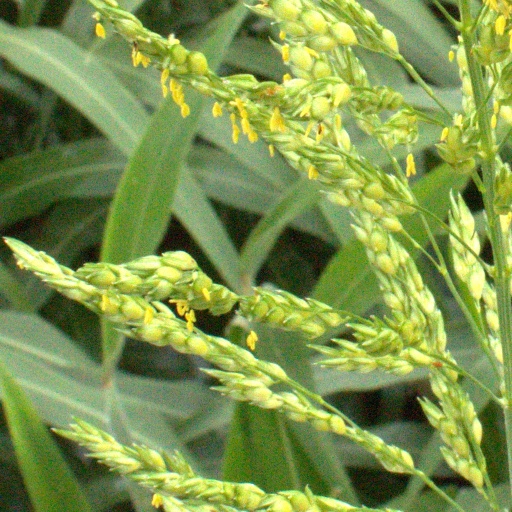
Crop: sorghum